Guillaume de la Sudrie

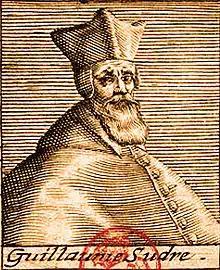
Guillaume Sudre

Guillaume de la Sudrie (la Sudré) (died 18 April 1373) was a French Dominican and Cardinal, born in Laguenne, Corrèze. He started to serve as bishop of Marseille in the beginning of 1361.